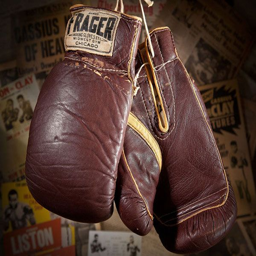
years ago these gloves helped professional boxer fight his way to glory by defeating professional boxer .